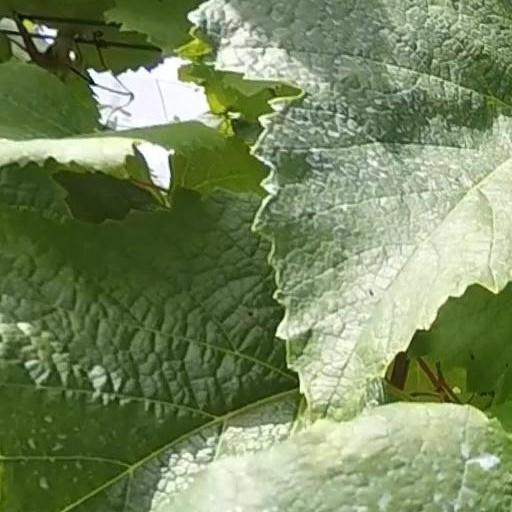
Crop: grape